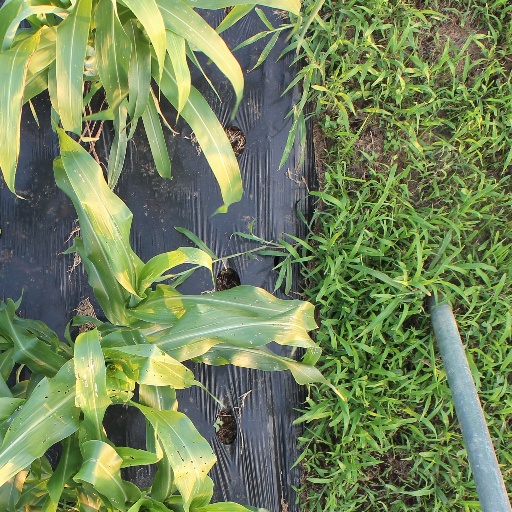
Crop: sorghum